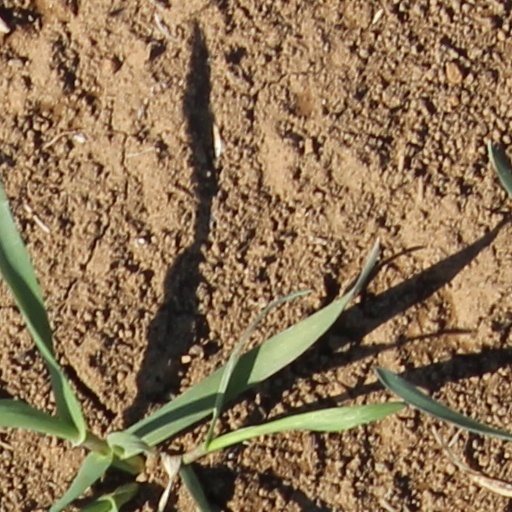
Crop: wheat